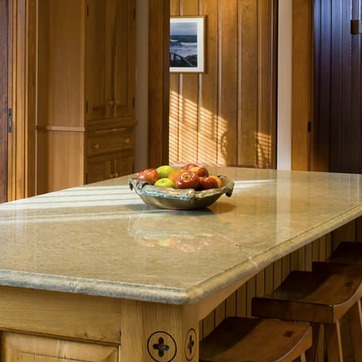
Material: food